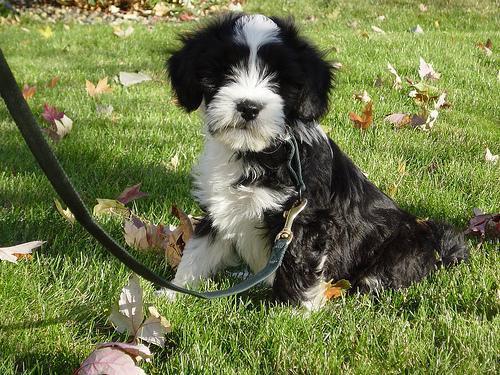
Tibetan_terrier